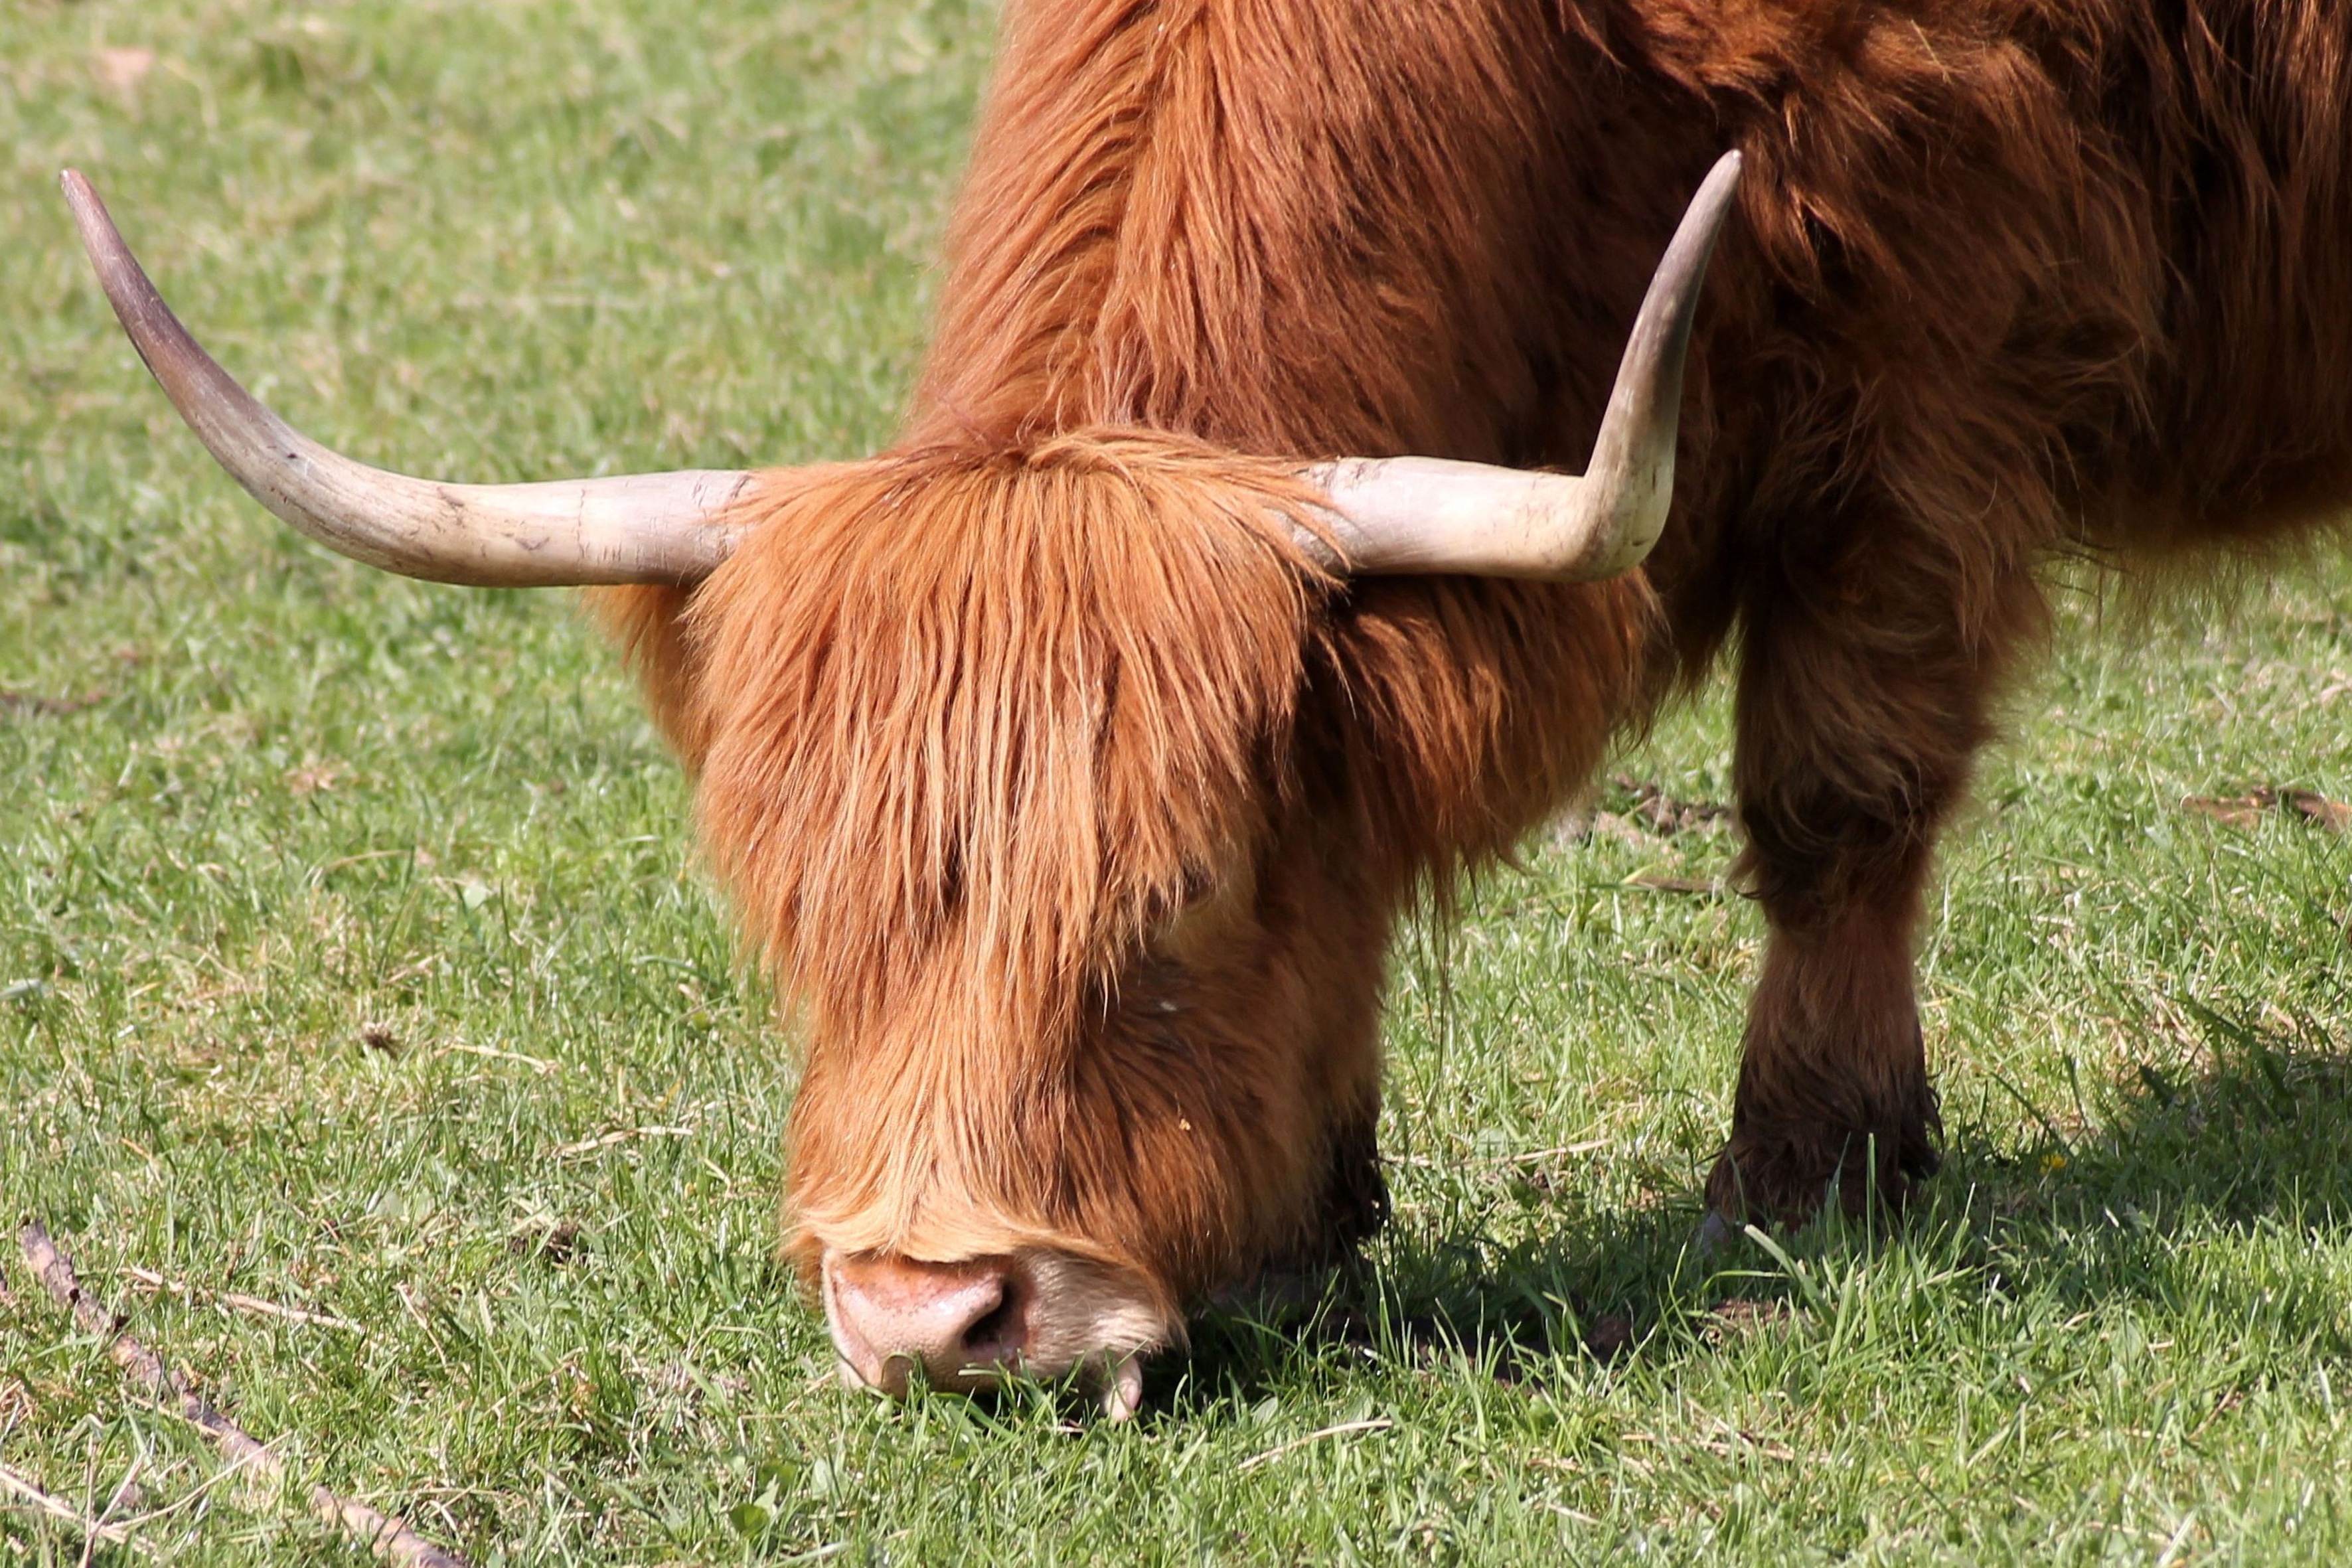
grass, field, meadow, horn, cow, pasture, grazing, mammal, mane, beef, fauna, bull, vertebrate, horns, shaggy, ox, highland beef, cattle like mammal